V603 Aquilae

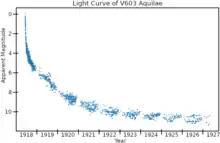
The light curve of V603 Aquilae, from AAVSO visual band data

V603 Aquilae (or Nova Aquilae 1918) was a bright nova first observed (from Earth) in the constellation Aquila in 1918. It was the brightest "new star" to appear in the sky since Kepler's Supernova in 1604. Like all novae, it is a binary system, comprising a white dwarf and donor low-mass star in close orbit to the point of being only semidetached. The white dwarf sucks matter off its companion, which has filled its Roche lobe, onto its accretion disk and surface until the excess material is blown off in a thermonuclear event. This material then forms an expanding shell, which eventually thins out and disappears.